Key Bridge (Washington, D.C.)

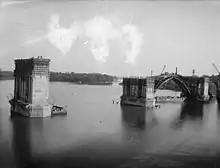
Key Bridge under construction,

On June 1, 1916, the Army Corps of Engineers named the new bridge "Francis Scott Key Bridge," in honor of Francis Scott Key, who had written the lyrics to the "Star Spangled Banner" and whose home was just a few blocks from the bridge's abutment. Plans began to be drawn up at that time.